2001 Football League Third Division play-off final

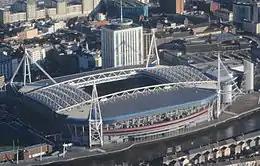
The Millennium Stadium hosted the final.

The 2001 Football League Third Division play-off final was an association football match which was played on 26 May 2001 at the Millennium Stadium, Cardiff, between Blackpool and Leyton Orient. It was to determine the fourth and final team to gain promotion from the Football League Third Division to the Second Division. The top three teams of the 2000–01 Football League Third Division, Brighton & Hove Albion, Cardiff City and Chesterfield, gained automatic promotion to the Second Division, while those placed from fourth to seventh place in the table took part in play-offs. The winners of the play-off semi-finals competed for the final place for the 2001–02 season in the Second Division. The losing semi-finalists were Hartlepool United and Hull City who had been defeated by Blackpool and Leyton Orient respectively. It was the first season that the play-off finals were contested at the Millennium Stadium during the redevelopment of Wembley Stadium.